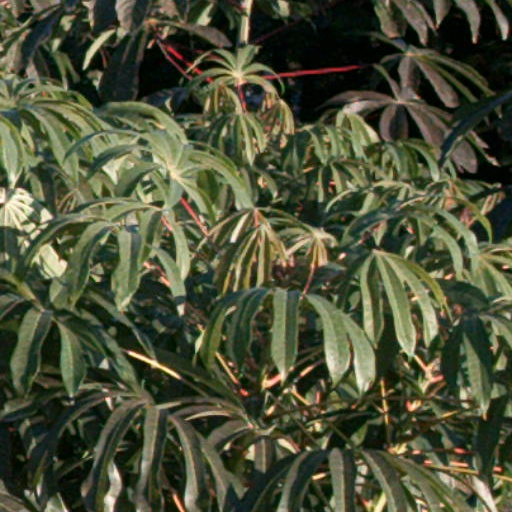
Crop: cassava